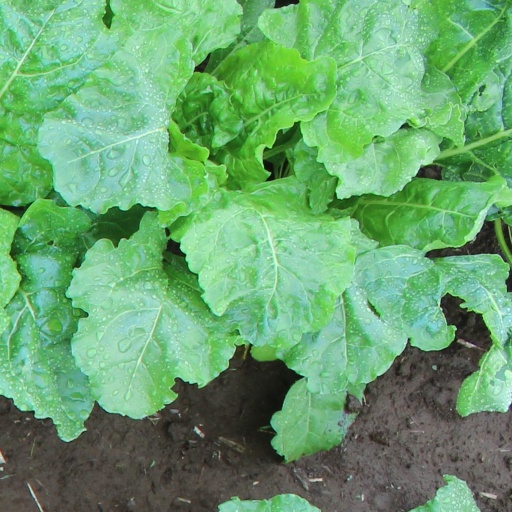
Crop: sugar beet